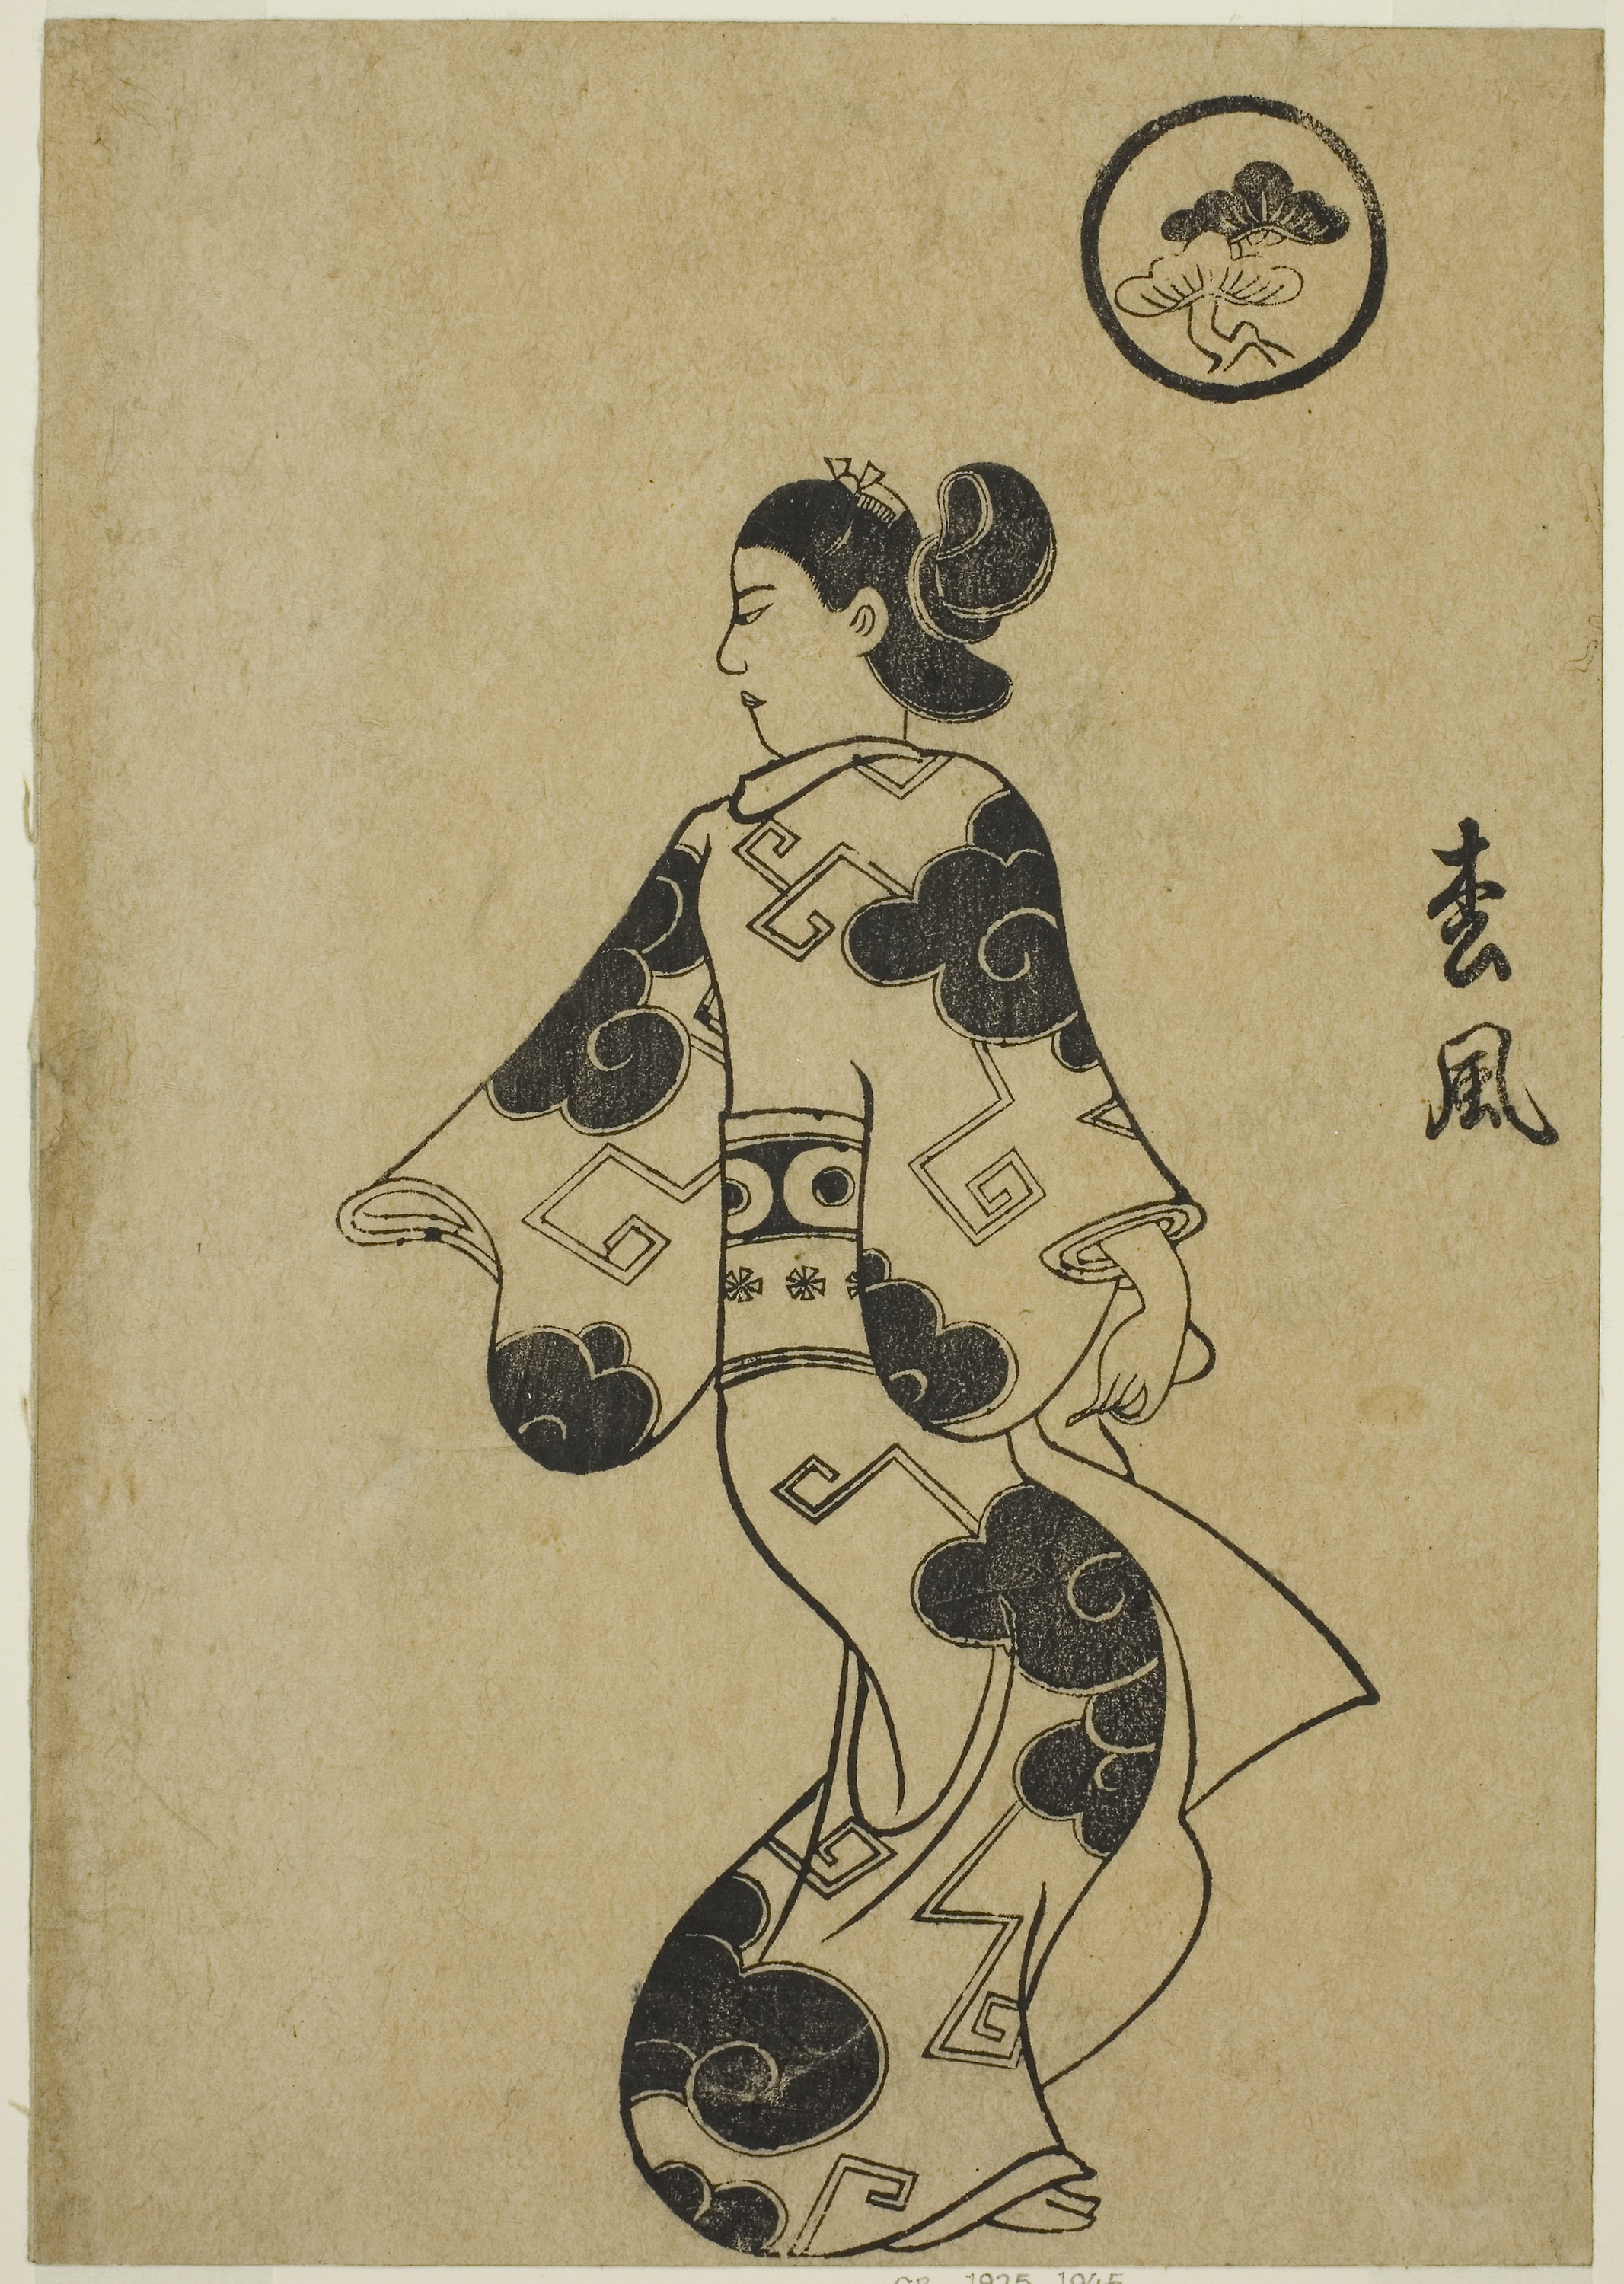
illustration, art, style, fictional character